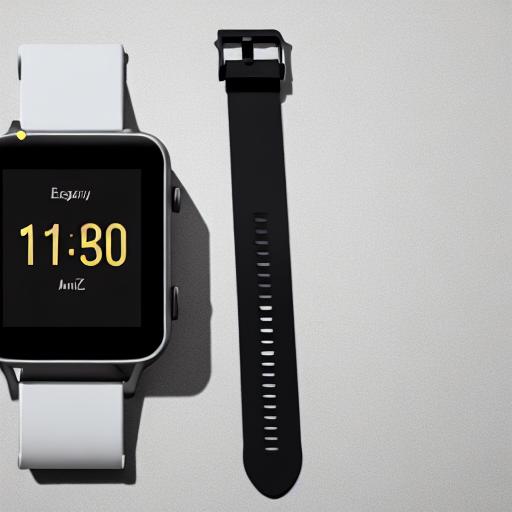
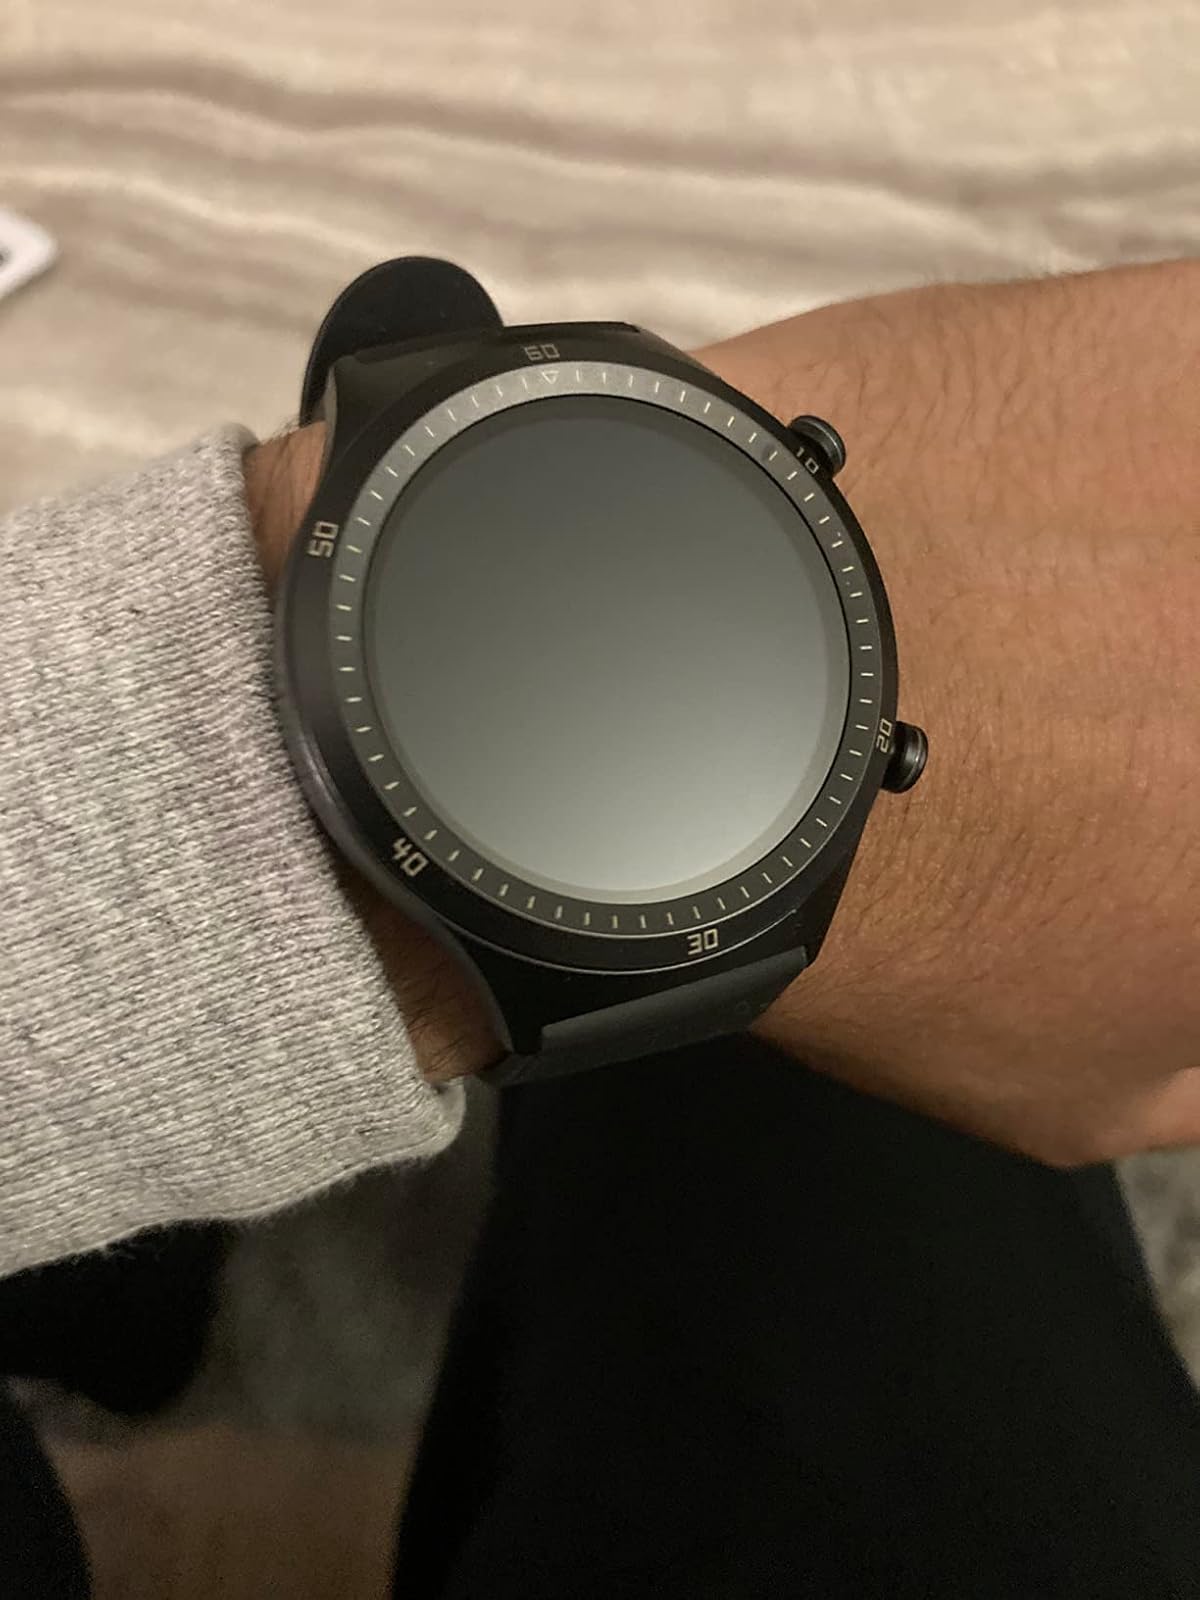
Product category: smartwatch
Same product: no